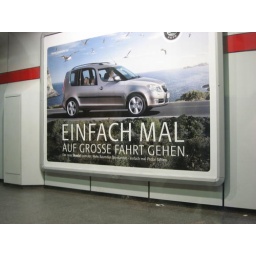
A sign telling you not to fart in cars cuz it's gross